Kitchener's Army

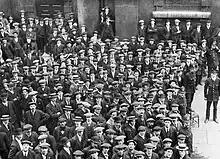
British Volunteer recruits in London, August 1914

Contrary to the popular belief that the war would be over by Christmas 1914, Kitchener predicted a long and brutal war. He believed that arrival in Europe of an overwhelming force of new, well-trained and well-led divisions would prove a decisive blow against the Central Powers. Kitchener fought off opposition to his plan, and attempts to weaken or water down its potential, including piece-meal dispersal of the New Army battalions into existing regular or Territorial Force divisions (the view of the Commander-in-Chief of the British Expeditionary Force (BEF), Field Marshal French). Kitchener declined to use the existing Territorial Force (set up by Lord Haldane and Douglas Haig as part of the Army reforms of the Edwardian period) as the basis for the New Army, as many of its members had volunteered for "Home Service" only, and because he was suspicious of the poor performance of French "territorials" in the Franco-Prussian War 1870–1871. In the early days of the war, the Territorial Force could not reinforce the regular army, as it lacked modern equipment, particularly artillery. In addition, it took time to form first-line units composed only of men who had volunteered for "General Service".